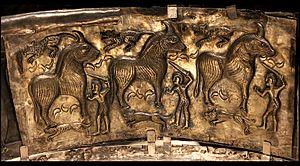
Chaudron de Gundestrup, panneau intérieur 5. Copie par galvanoplastie, musée de Bibracte, exposition à la Cité des Sciences, Paris (""Les Gaulois, une expo renversante"").
L'Elasmotherium, aussi surnommé « licorne géante », est un genre éteint de rhinocérotidés qui a vécu en Asie et en Europe de la fin du Pliocène jusque vers la fin du Pléistocène, c'est-à-dire il y a environ entre −2,6 millions d'années et −26 000 ans.
Le chaudron de Gundestrup est un chaudron datant du Iᵉʳ siècle av. J.-C. retrouvé en 1891 dans une tourbière du Jutland au Danemark. Il est constitué de l'assemblage de 13 plaques d'argent, et mesure 42 cm. de haut pour un diamètre de 69 cm.